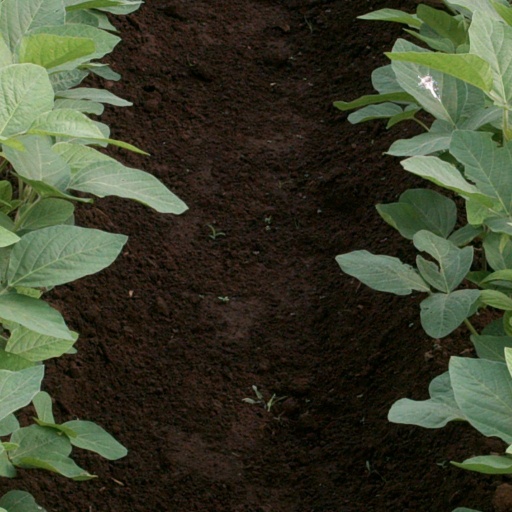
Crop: soybean